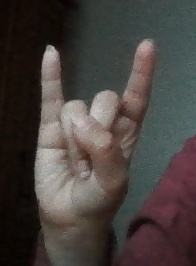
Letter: la